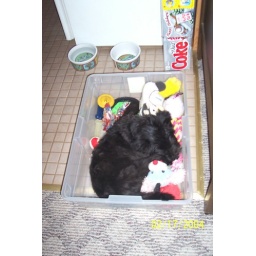
Sophie sleeping in toy box